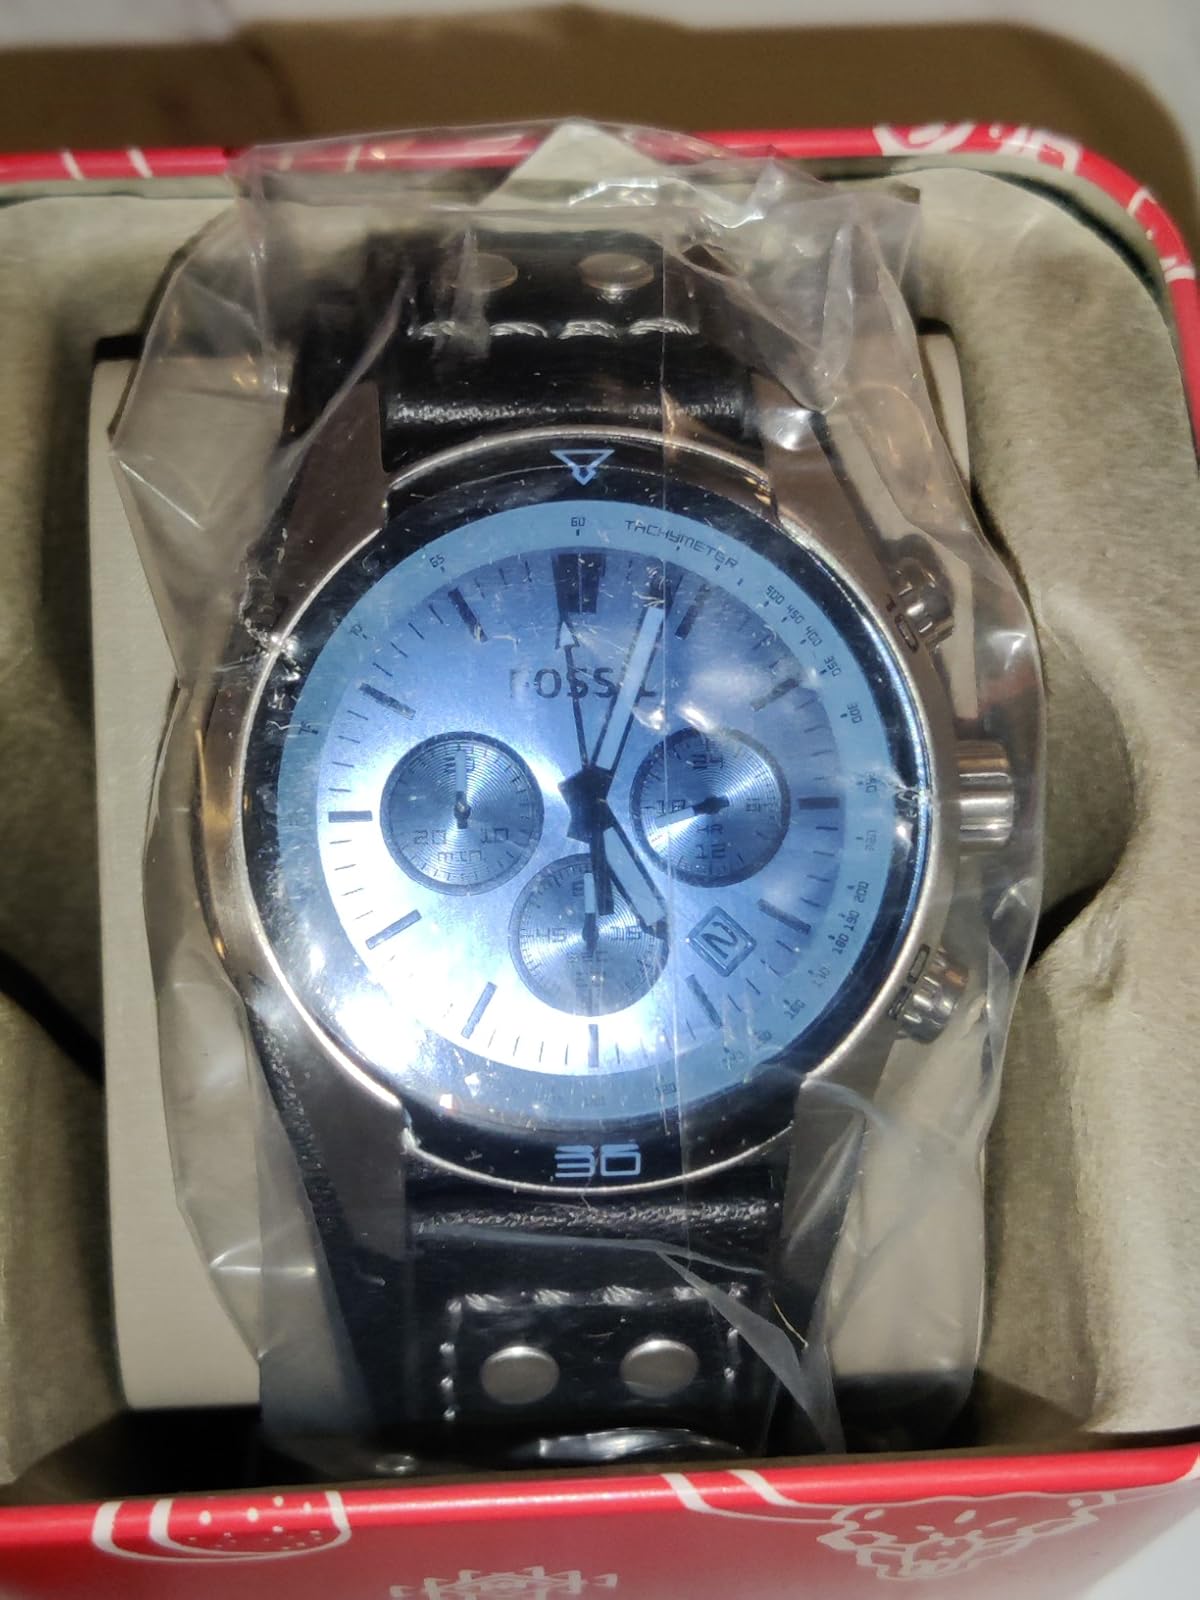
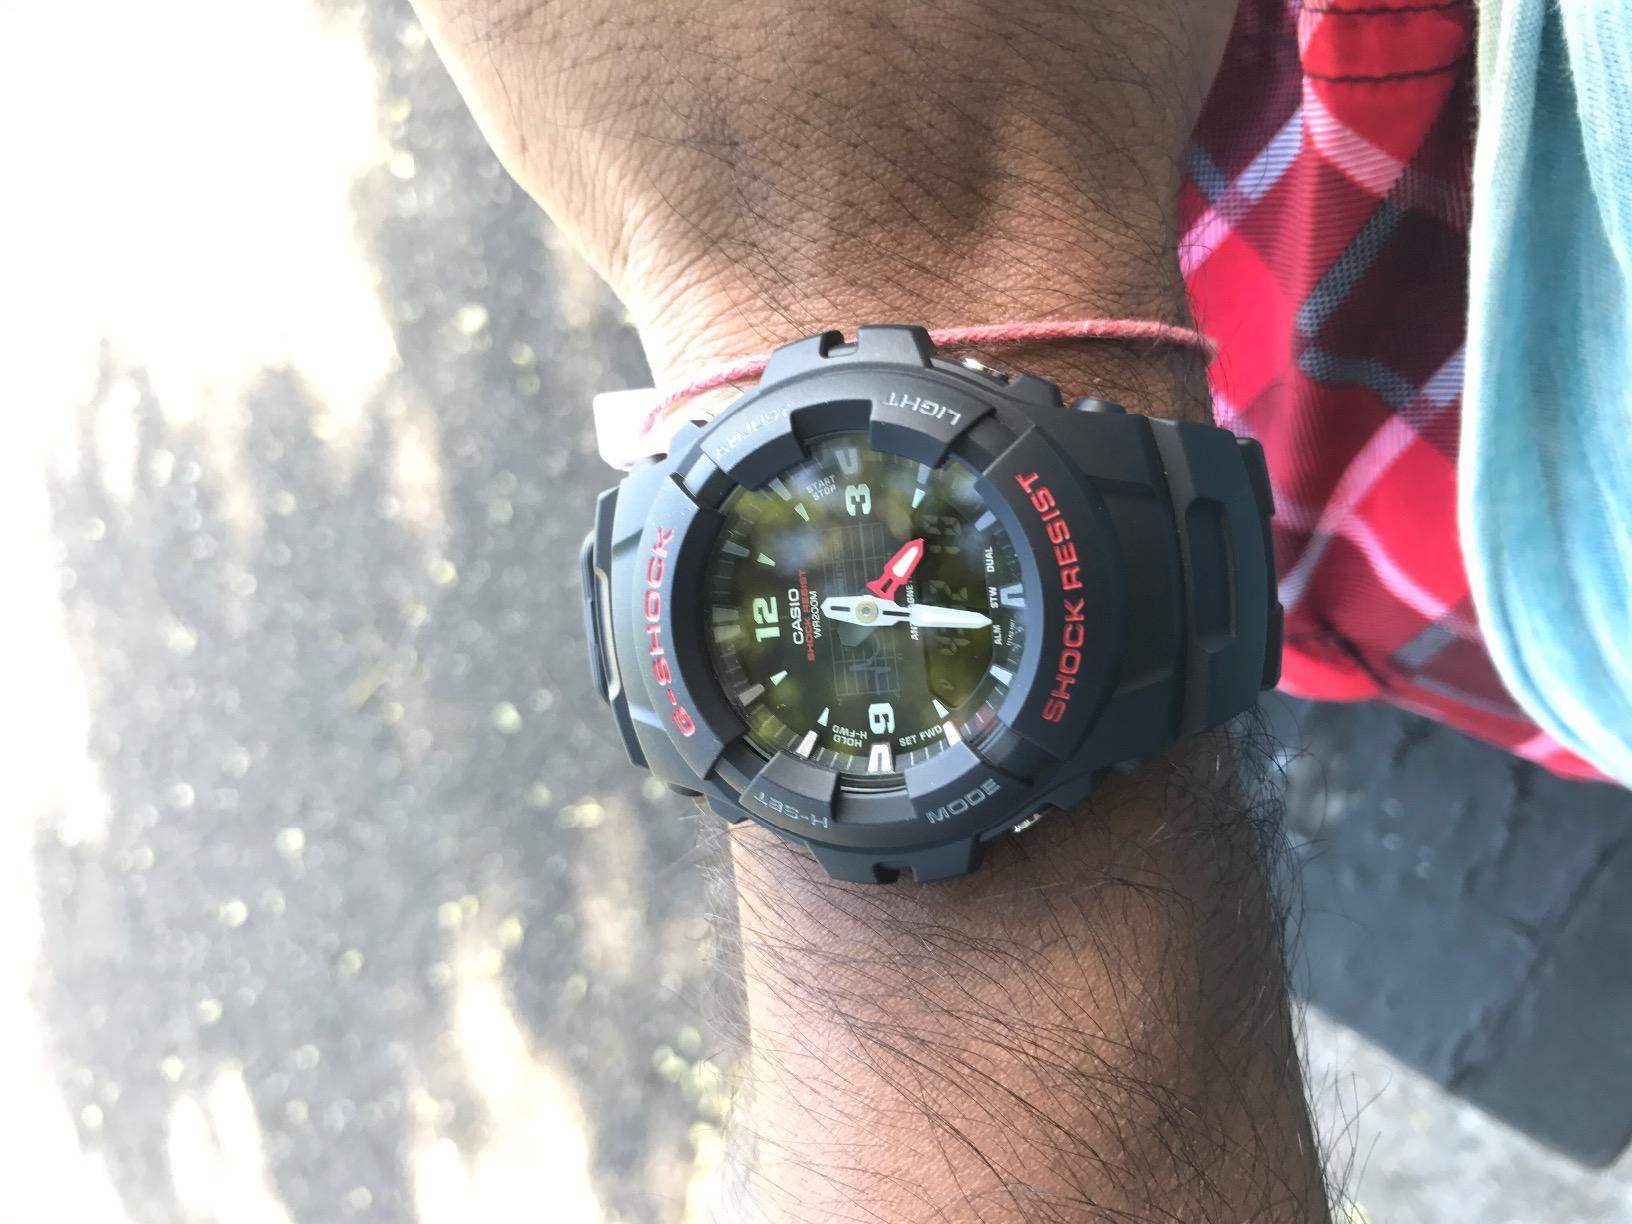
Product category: accessories_watch
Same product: no